France–Morocco relations

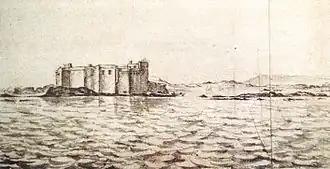
Mogador was explored as a possible French settlement by Isaac de Razilly.

In 1402, the French adventurer Jean de Béthencourt left La Rochelle and sailed along the coast of Morocco to conquer the Canary Islands.